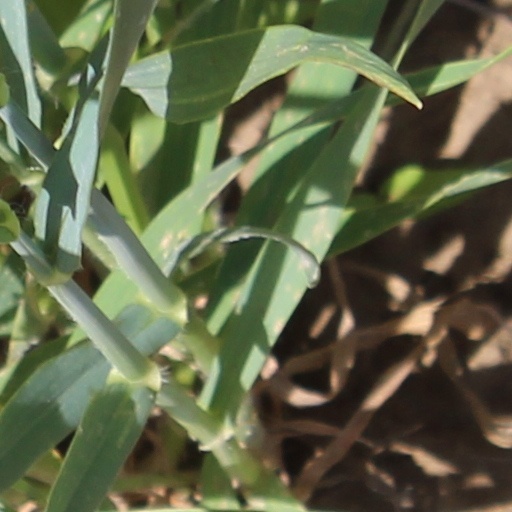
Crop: wheat